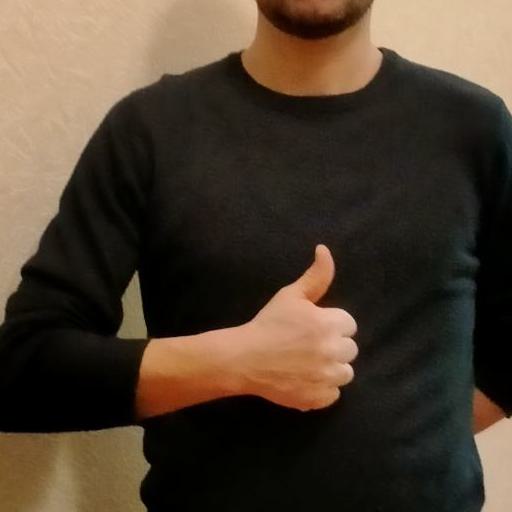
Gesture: like